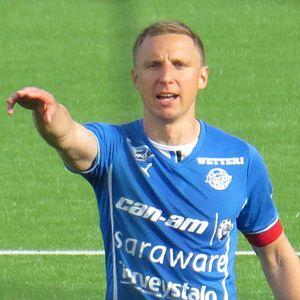
Antti Okkonen est un footballeur finlandais né le 2 juin 1982 à Oulu, Finlande.